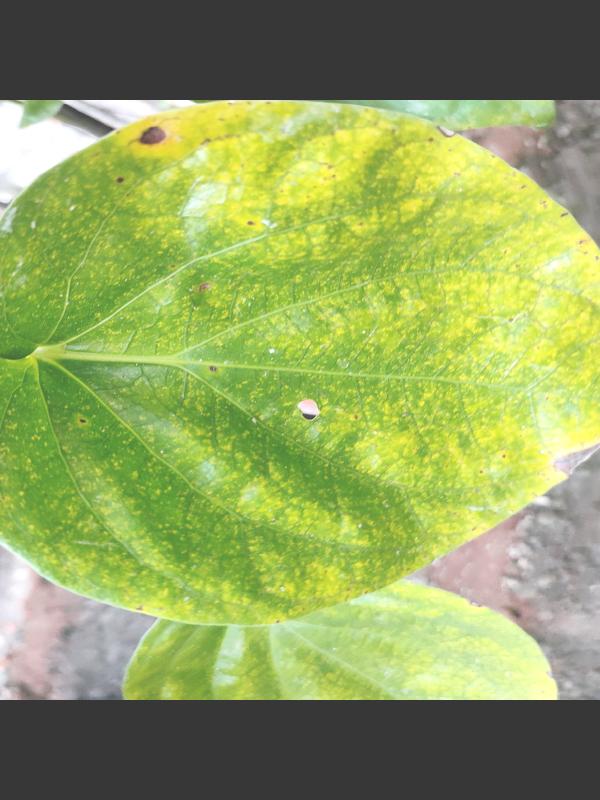
Label: Bacterial_Leaf_Disease